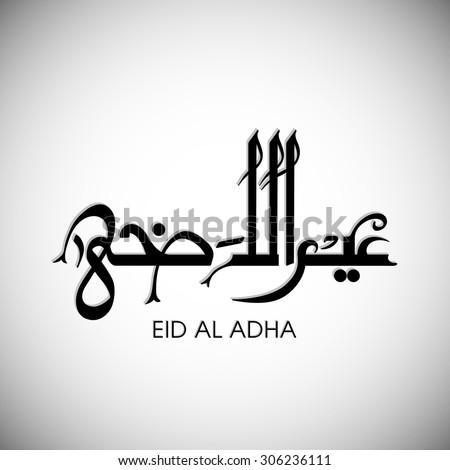
calligraphy of text for the celebration of community festival .